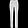
Label: Trouser